UConn Huskies women's basketball

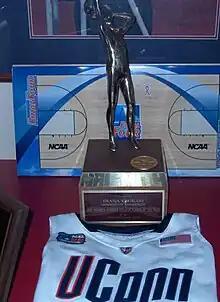
Diana Taurasi Naismith Award

Auriemma pulled off another huge recruiting coup when he convinced All-American guard Diana Taurasi to travel across country to attend Connecticut. Taurasi hailed from Chino, California, and attended Don Lugo High School where she was the recipient of the 2000 Cheryl Miller Award, presented by the "Los Angeles Times" to the best player in southern California. She was also named the 2000 Naismith and "Parade Magazine" National High School Player of the Year. Taurasi finished her high school career ranked second to Cheryl Miller in state history with 3,047 points.